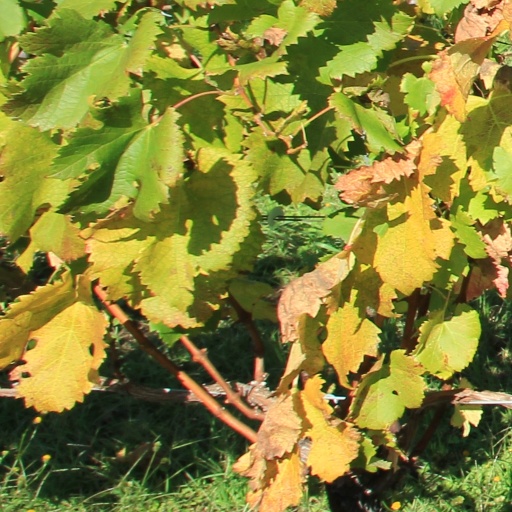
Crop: grape